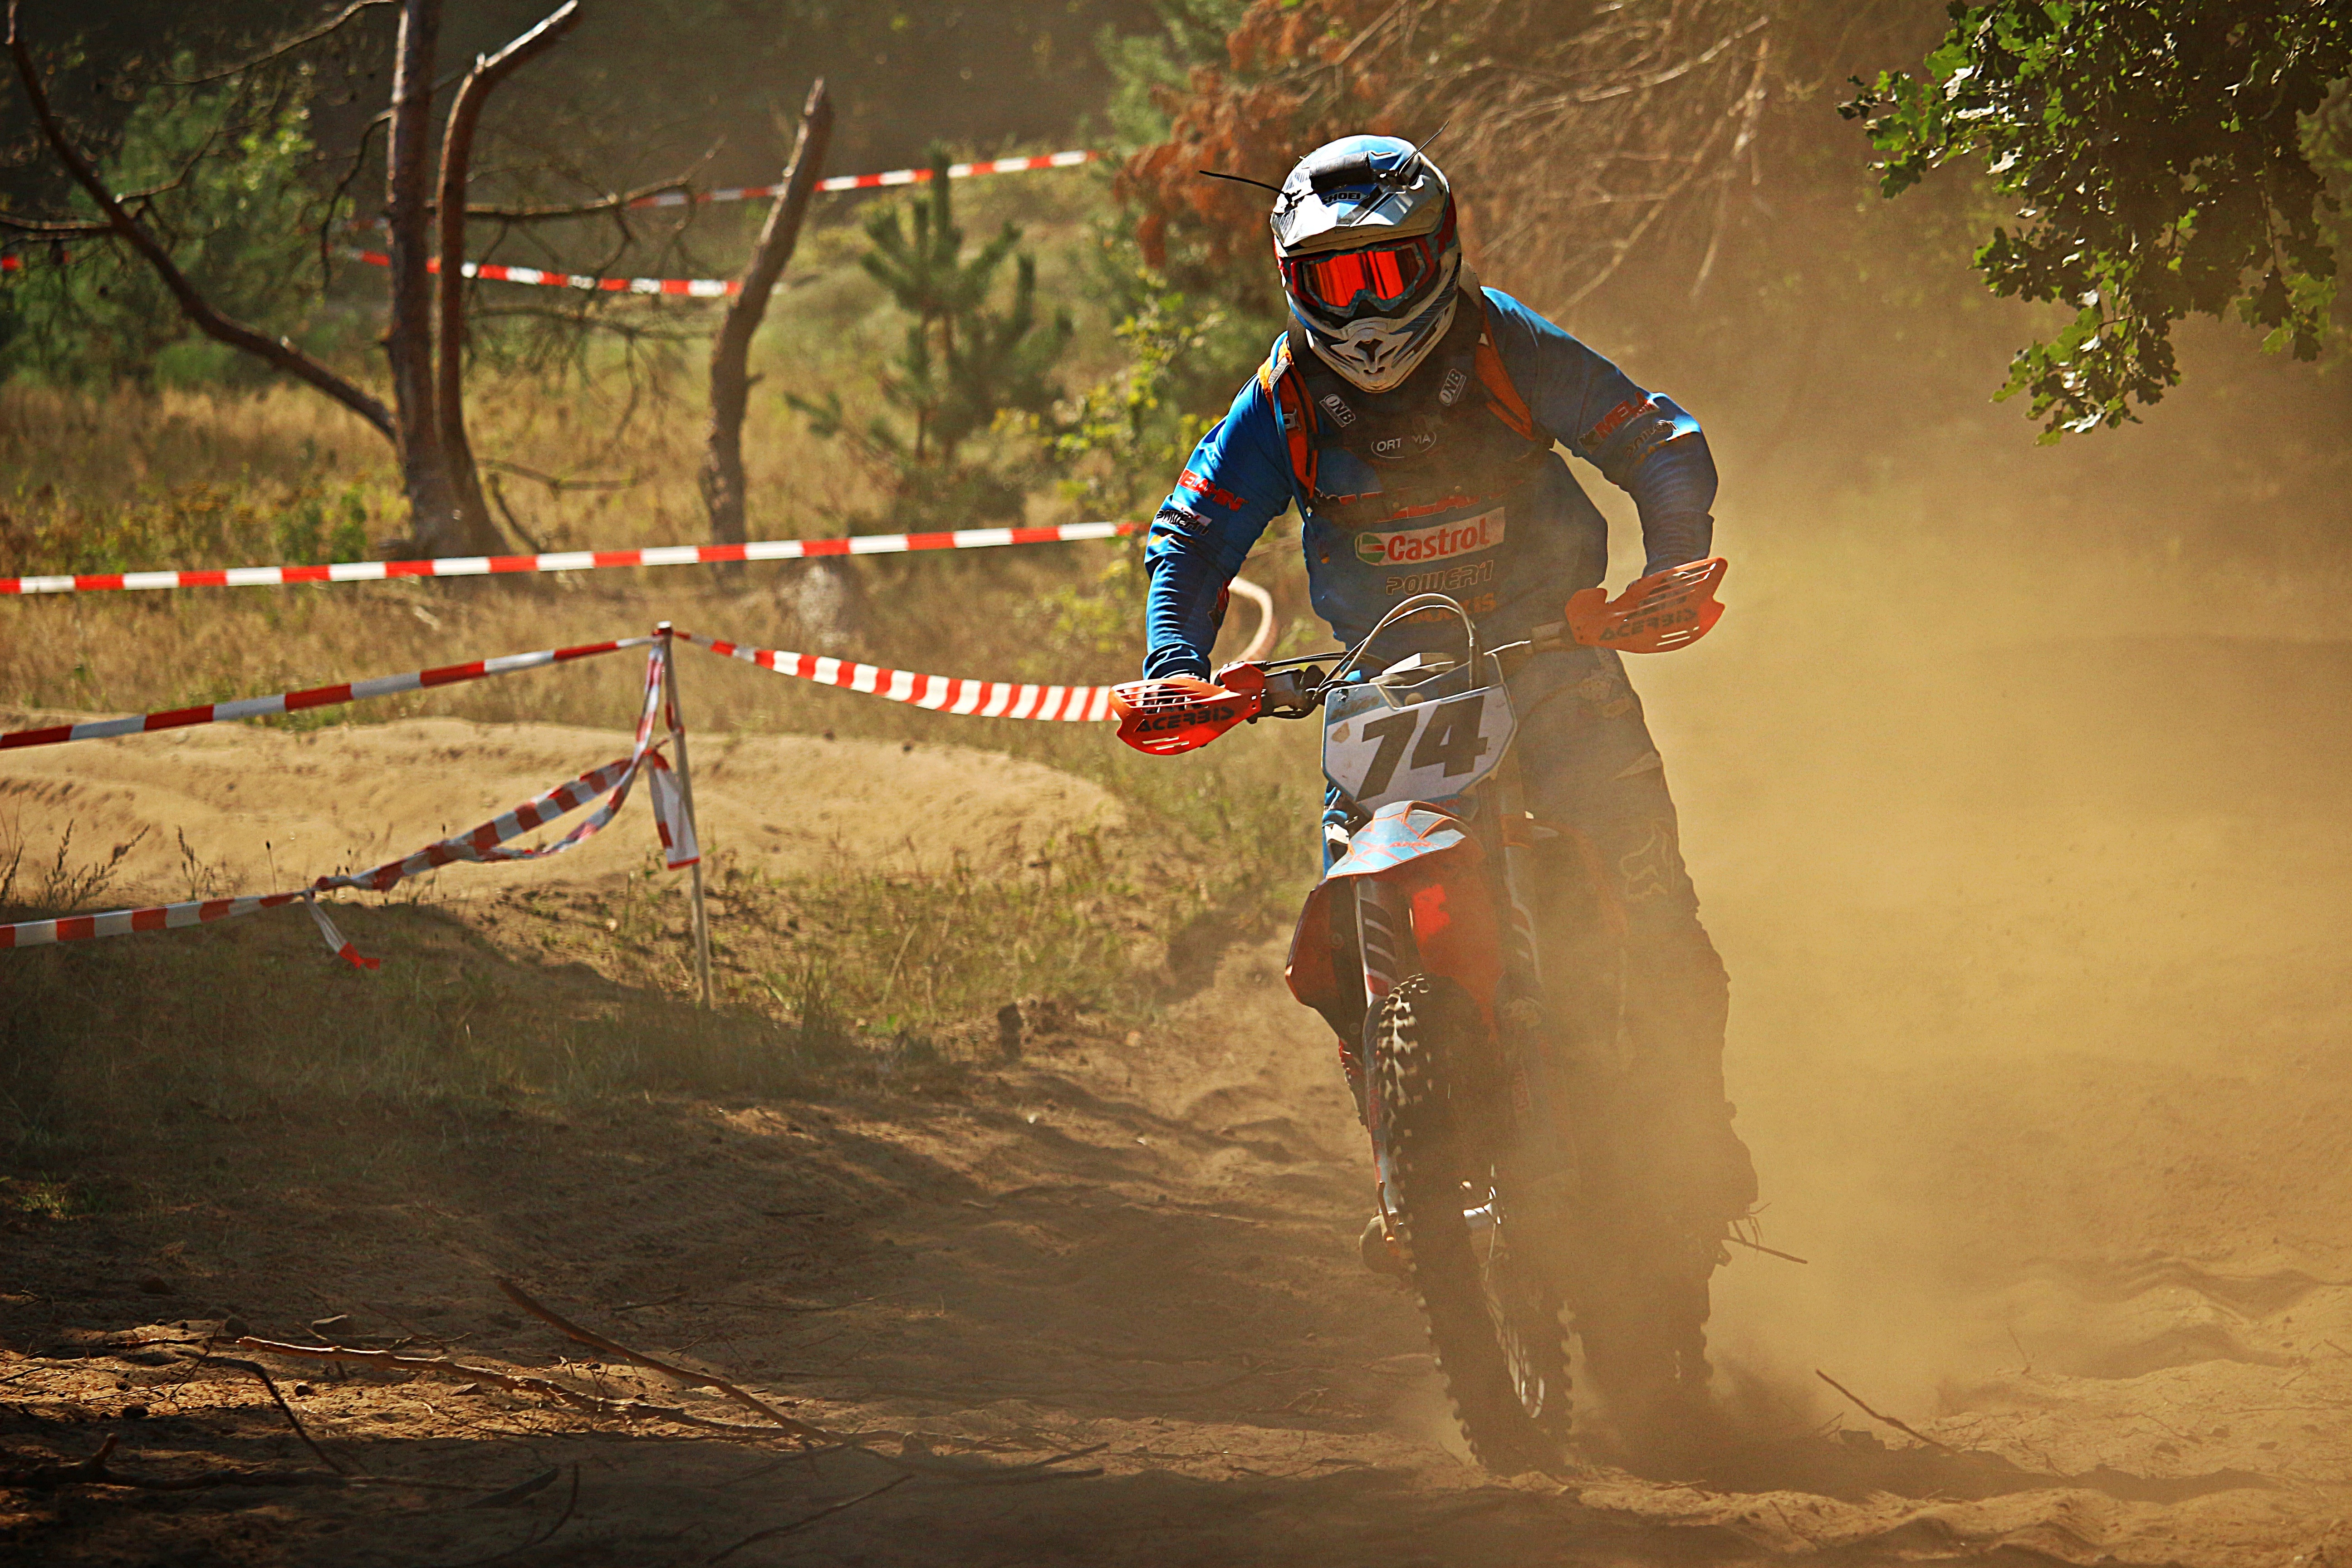
sand, bicycle, vehicle, motorcycle, motocross, soil, dust, cross, extreme sport, sports equipment, mountain bike, race, sports, racing, motorsport, freeride, enduro, mountain biking, motocross ride, motorcycle sport, motorcycle racing, cycle sport, cyclo cross, bicycle racing, downhill mountain biking, endurocross